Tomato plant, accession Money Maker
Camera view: bottom (45 deg); turntable rotation: 180 degrees
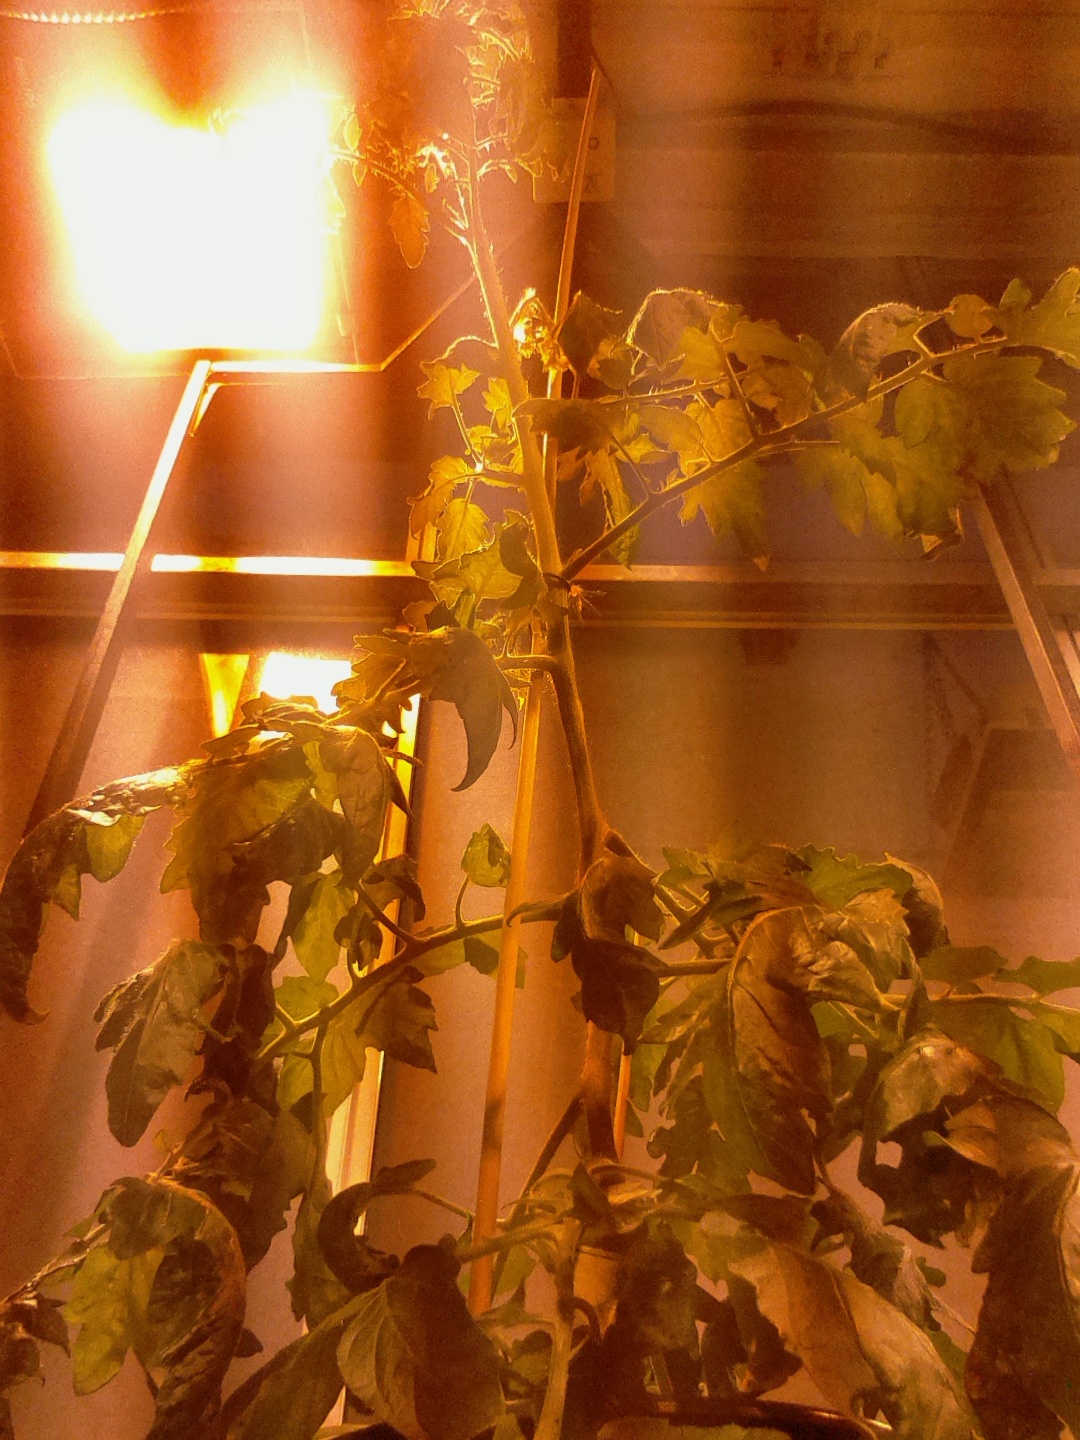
BBCH growth stage 69: End of flowering, 90%-100% of flowers open, more petals falling